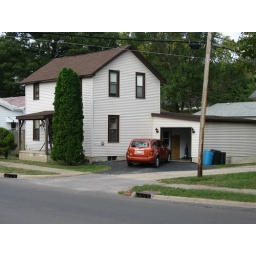
Sally's house these days. Houses around vermillion st home where played and visited.....played with kids in this house and in the alley